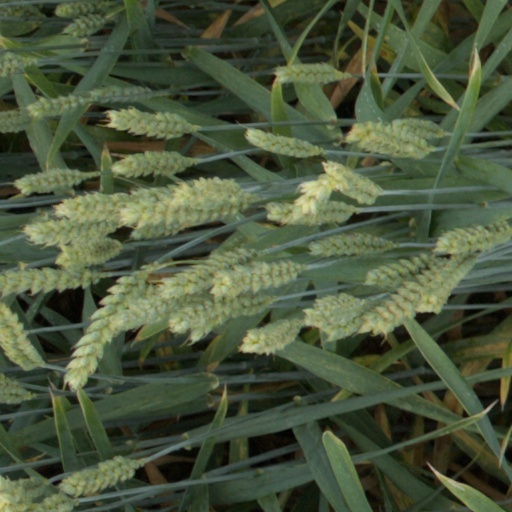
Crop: wheat